Sacramento First Courthouse

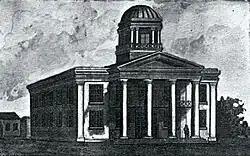
1852 California State Capitol and Sacramento County Courthouse

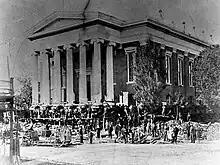
1855 Sacramento Courthouse and Former California State Capitol building in 1870, being raised 15 feet

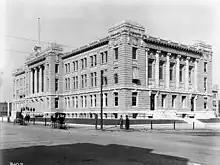
The 1910 Sacramento Courthouse, and Sacramento County Office Building, that replaced the 1855 Sacramento Courthouse.

Sacramento First Courthouse also, Former California State Capitol site, is historical site in Sacramento, California. The Courthouse was also the first and second California State Capitol. The site is California Historical Landmark No. 869, registered on January 11, 1974. At the northwest corner of 7th Street and I Street, 651 I Street, Sacramento was a building that served as California's State Capitol. The first period was January 16, 1852 to May 4, 1852, and the second period was from March 1, 1854, to May 15, 1854, with the California State Legislature third and fifth sessions. The 651 I Street building was the Sacramento County courthouse. The site of former California State Capitol - Sacramento County courthouse is now the Main Sacramento County Jail built in 1989. A California Historical marker was place at the site in 2007 by California State Parks working the Sacramento Trust for Historic Preservation.